Sandy, Utah

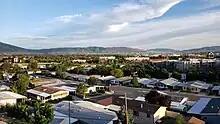
A view of Sandy City with the Point of the Mountain in the background

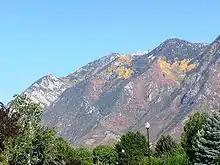
A view of the Wasatch Range from a Sandy neighborhood.

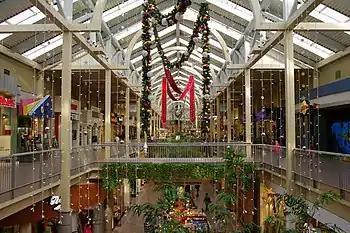
The Shops at South Town mall in Sandy, before 2017 redevelopment

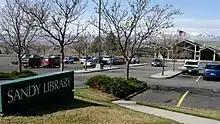
Sandy Library

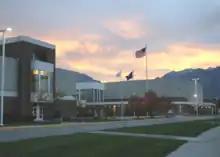
Jordan High School.

Located at the base of the Wasatch Mountains south of Salt Lake City, Sandy was a likely area for early settlement. The area was first used by nomadic bands of Paiute, Shoshone, and Bannock Indians who roamed along the base of the mountains as they travelled from their winter home at Utah Lake to their summer fishing grounds at Bear Lake.